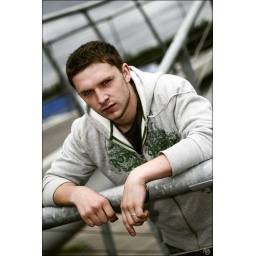
photoshoot on a pedestrian bridge over the Tallin highway in Riga